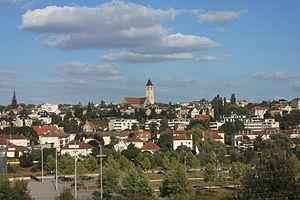
Le quartier de Metz-Queuleu vu depuis le Centre Pompidou - Metz
Plantières Queuleu est un quartier de Metz constitué de l’ancienne commune de Plantières et de l’urbanisation de la pente du fort de Queuleu, le quartier est rattaché à la commune de Metz depuis 1906.
Cet article détaille les différents quartiers de la ville de Metz, en région Grand Est, dans le département de la Moselle.